Samuel Tickell

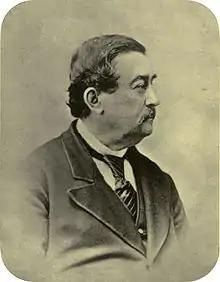
Samuel Tickell

Colonel Samuel Richard Tickell (19 August 1811 – 20 April 1875) was an English soldier, artist, linguist and ornithologist in India and Burma.